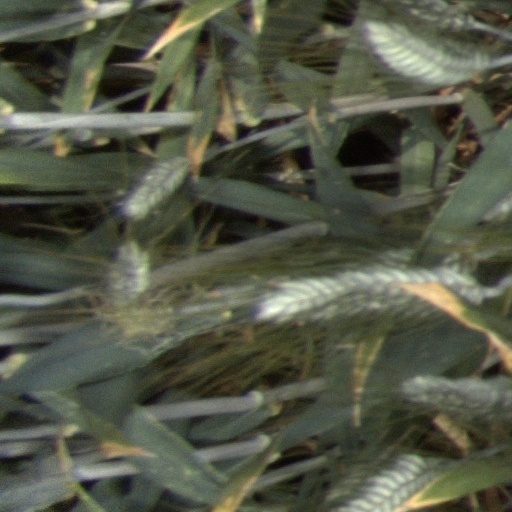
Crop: wheat